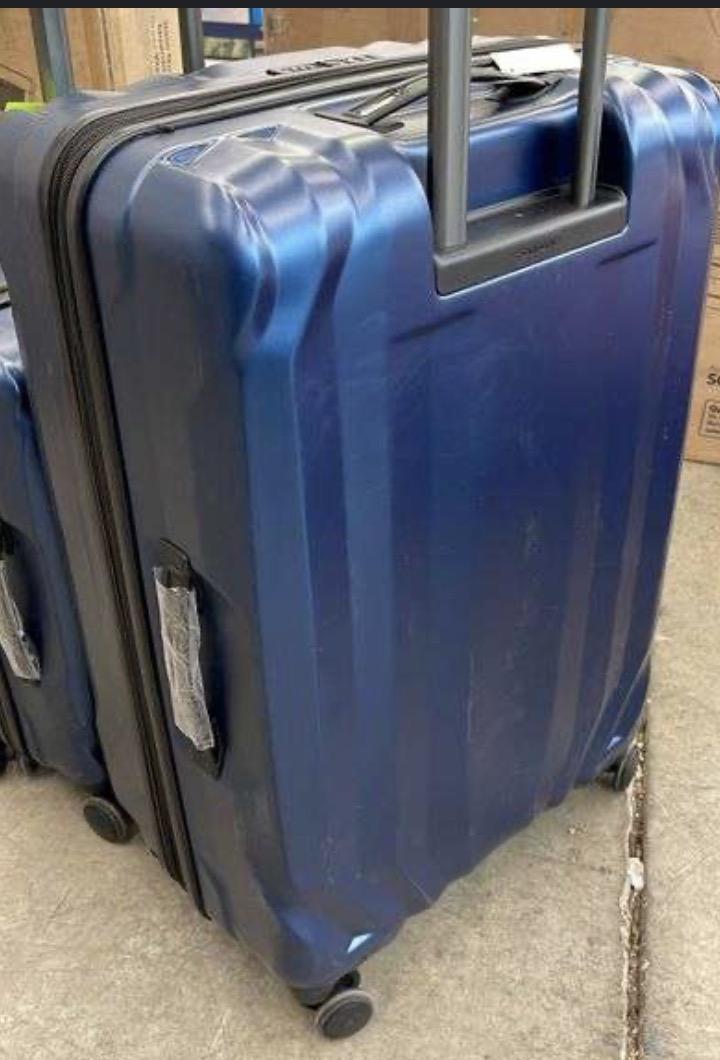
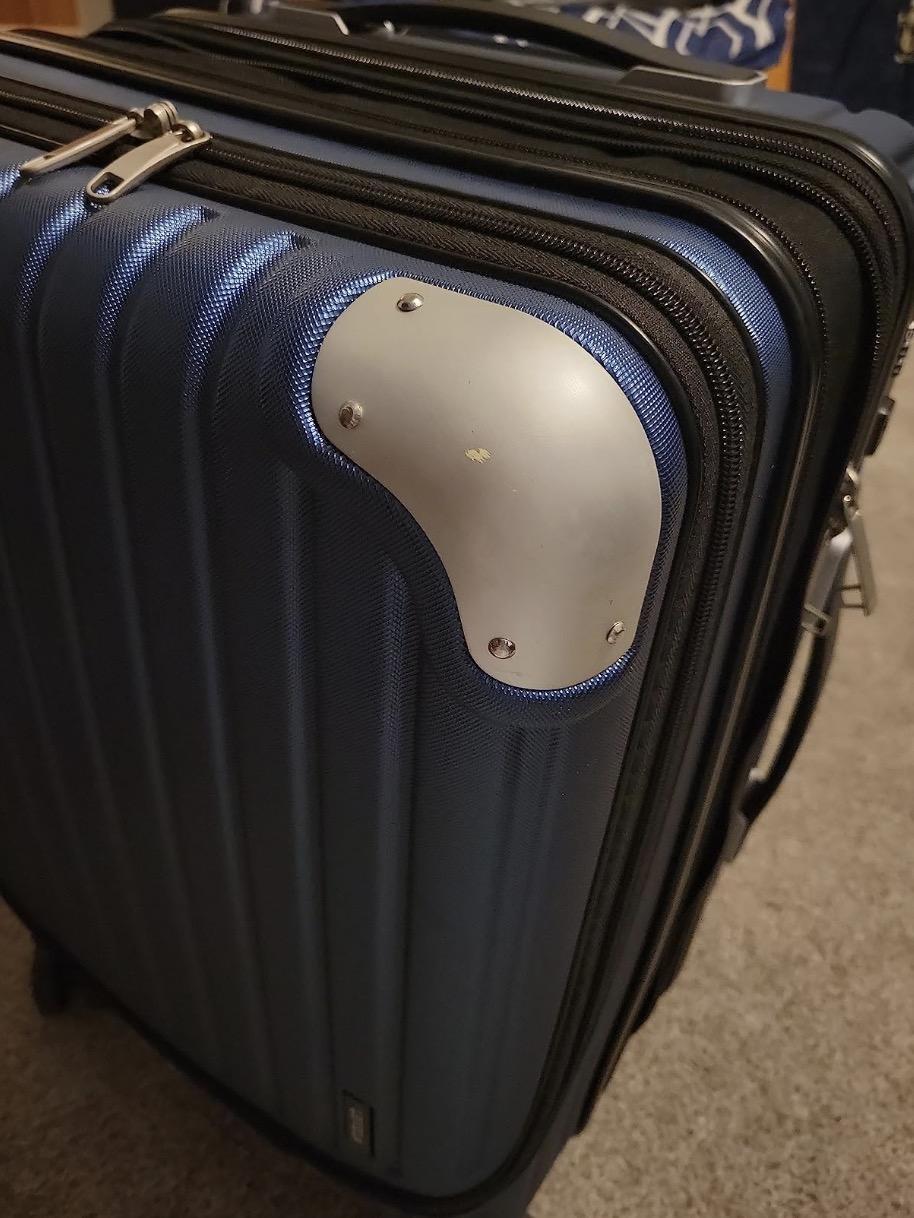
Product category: items_tea
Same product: no